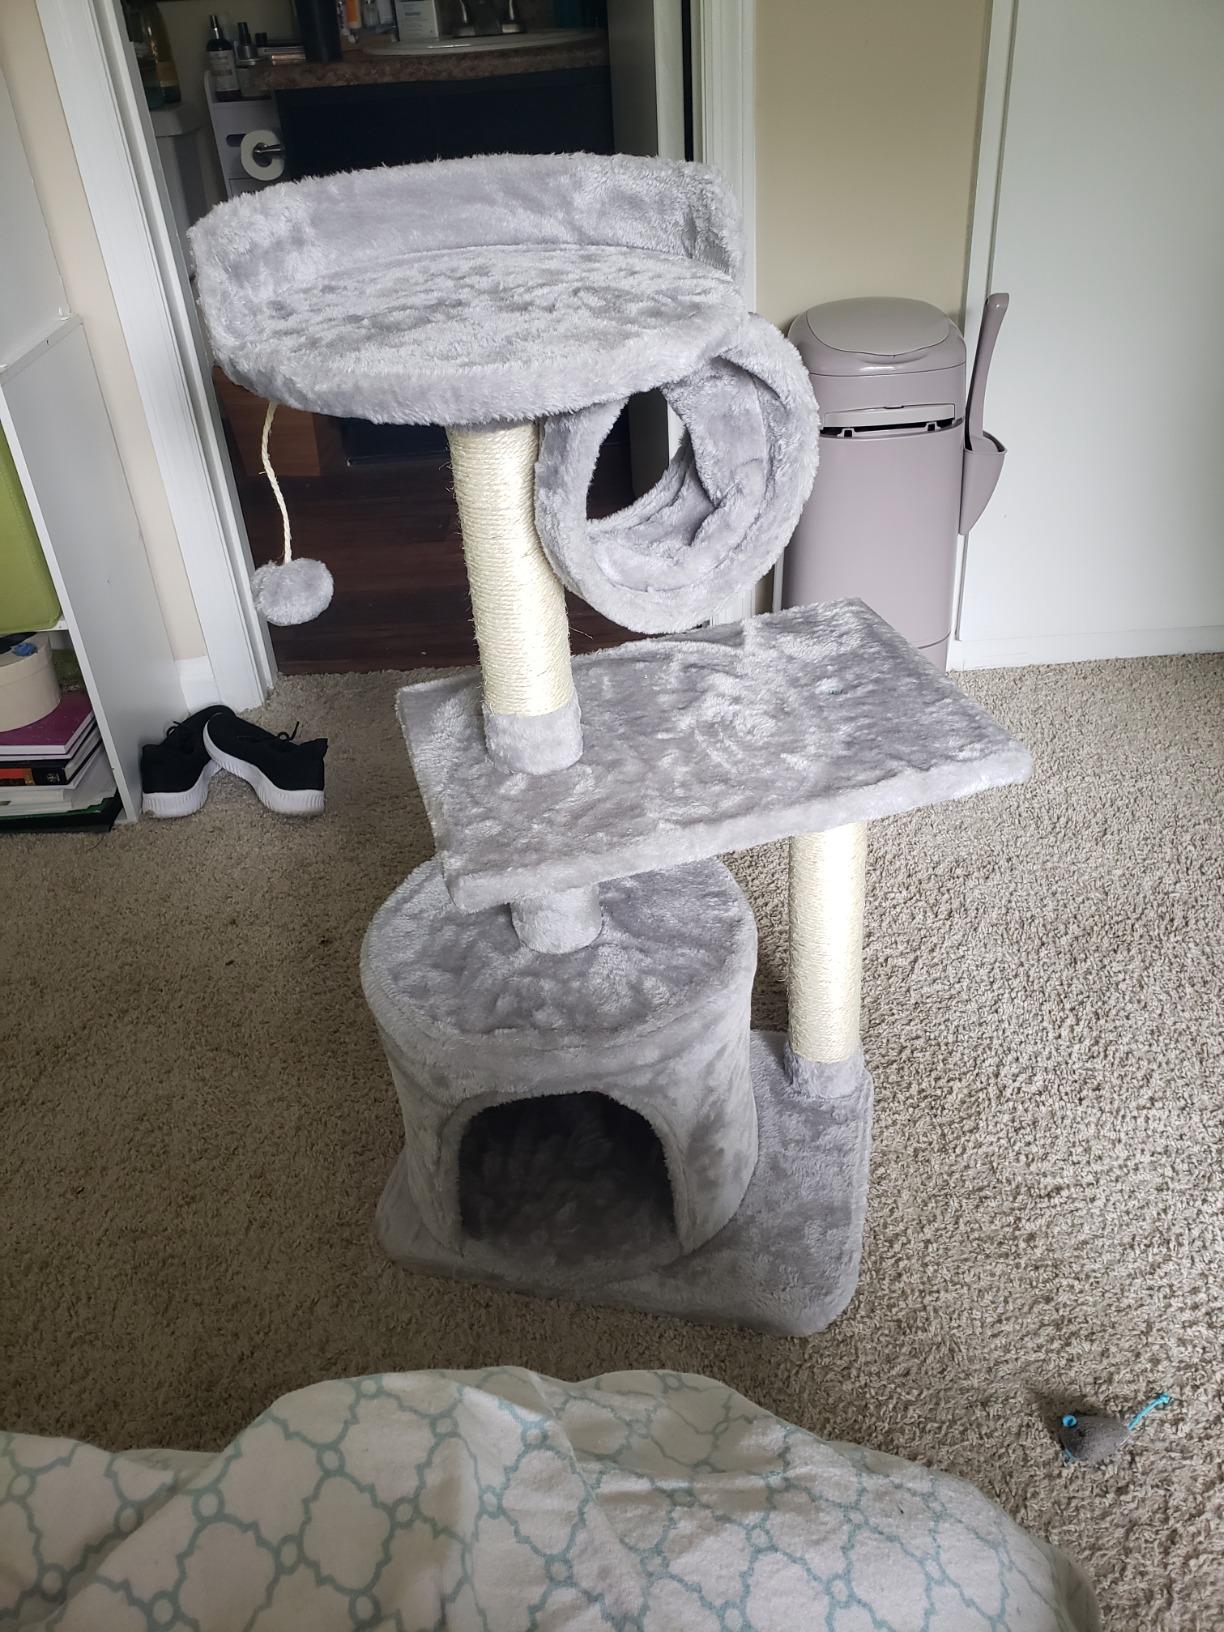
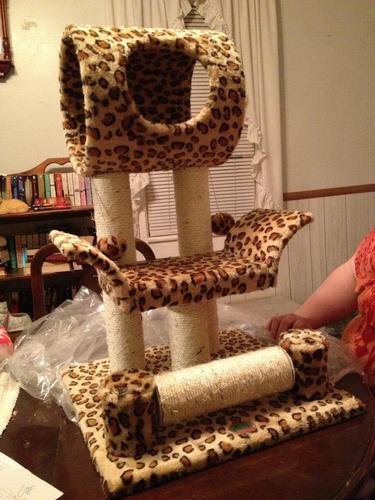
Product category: items_cat tree
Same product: no